Forum of Indian Leftists

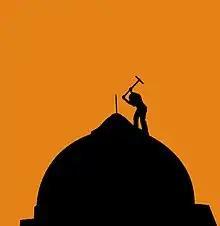
Babri Masjid was a mosque in Ayodhya, India at a site believed by Hindus to be the birthplace of Hindu deity Rama. It has been a focus of dispute between the Hindu and Muslim communities since the 18th century. The blame or the credit for the entire temple construction movement at Ayodhya is placed on the Sangh Parivar, a group in direct opposition with FOIL. The RSS has denied responsibility and questioned the objectivity of the report that was filed blaming them.

Two of the co-founders of FOIL are Biju Mathew and Vijay Prashad. In an interview from 2005, Biju Mathew describes the founding of FOIL to Yoginder Sikand. He claims, they started FOIL in 1995 following the destruction of the Babri Masjid in 1992."We felt it was crucial to reach out to Indian students on American campuses. Now, it has expanded beyond university students as well, and we have more than 400 people on our email discussion list. We also have a website devoted to discussion of issues relating to South Asia from a leftist perspective. Besides sending out regular information through the internet we also organise groups of activists to speak on American university campuses on South Asian issues, focusing particularly on communalism and so-called 'liberalisation' of the economy."Similarly, Vijay Prashad, in an interview with Mark Nowak of "Jacobin", claims that the goal of any Socialist movement, including FOIL, is to close the intellectual gap facilitated by capitalism and inequality between the intellectual and the people. This clearly shows FOIL's motives are rooted in promoting social harmony in India and more generally in South Asia and abroad.